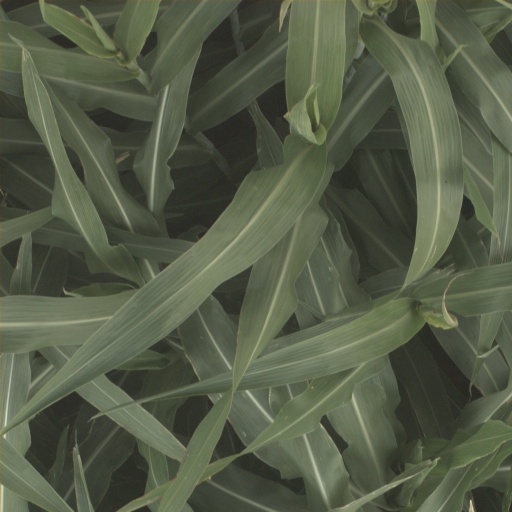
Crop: sorghum